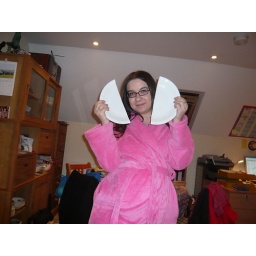
I broke this plate by dropping some paper on it - so I had to have a photo!